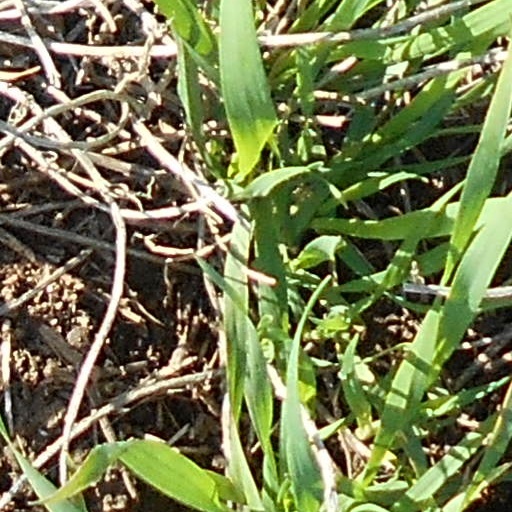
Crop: wheat